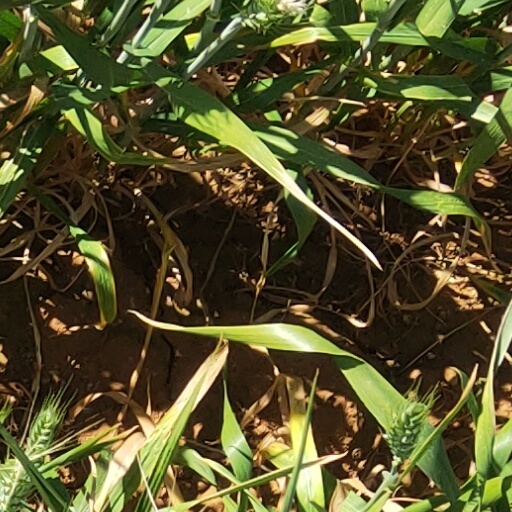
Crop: wheat